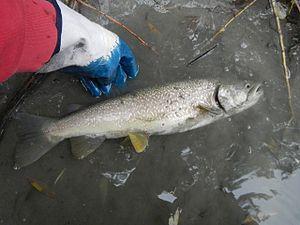
La truite marbrée est une espèce de truite endémique du bassin de la mer Adriatique, originaire des rivières d'Italie mais aussi de Slovenie. Elle est inscrite sur la liste rouge de l'UICN, où son statut est passé d'« espèce menacée » à « least concern » grâce aux efforts de conservation des années 2000.